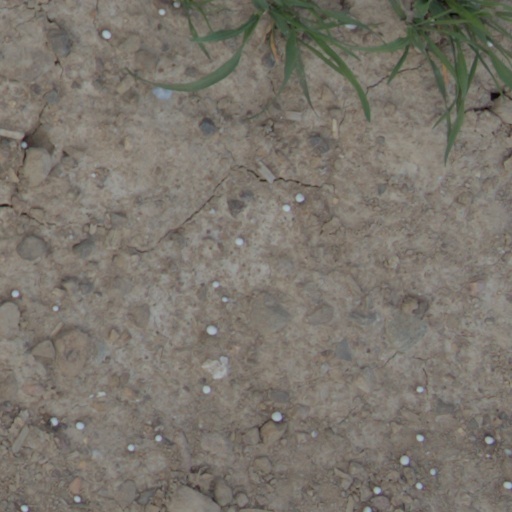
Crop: wheat